Swansea University

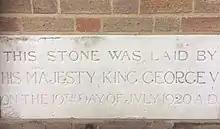
Swansea University foundation stone

The University College, Swansea, (as it was known then), was established in 1920, opening its doors on 5 October. At the time, it was the youngest of the four colleges of the University of Wales. It was established on the recommendations of a Royal Commission set up in 1916. The college was founded on what were perceived as the needs and the wants of the local area, and Swansea's main industries in particular.